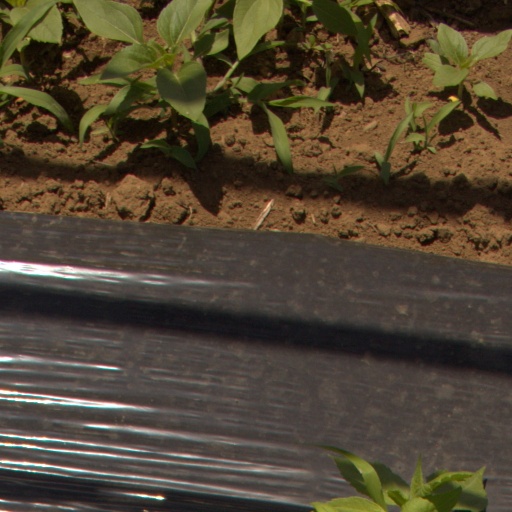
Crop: Jerusalem artichoke